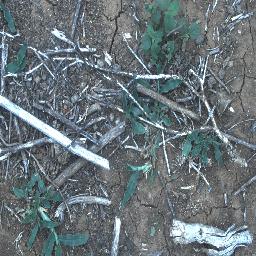
Label: negative